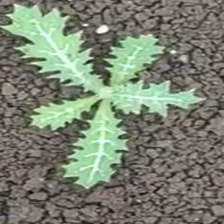
Weed species: Bilayat_(Mexicana_Argemone)